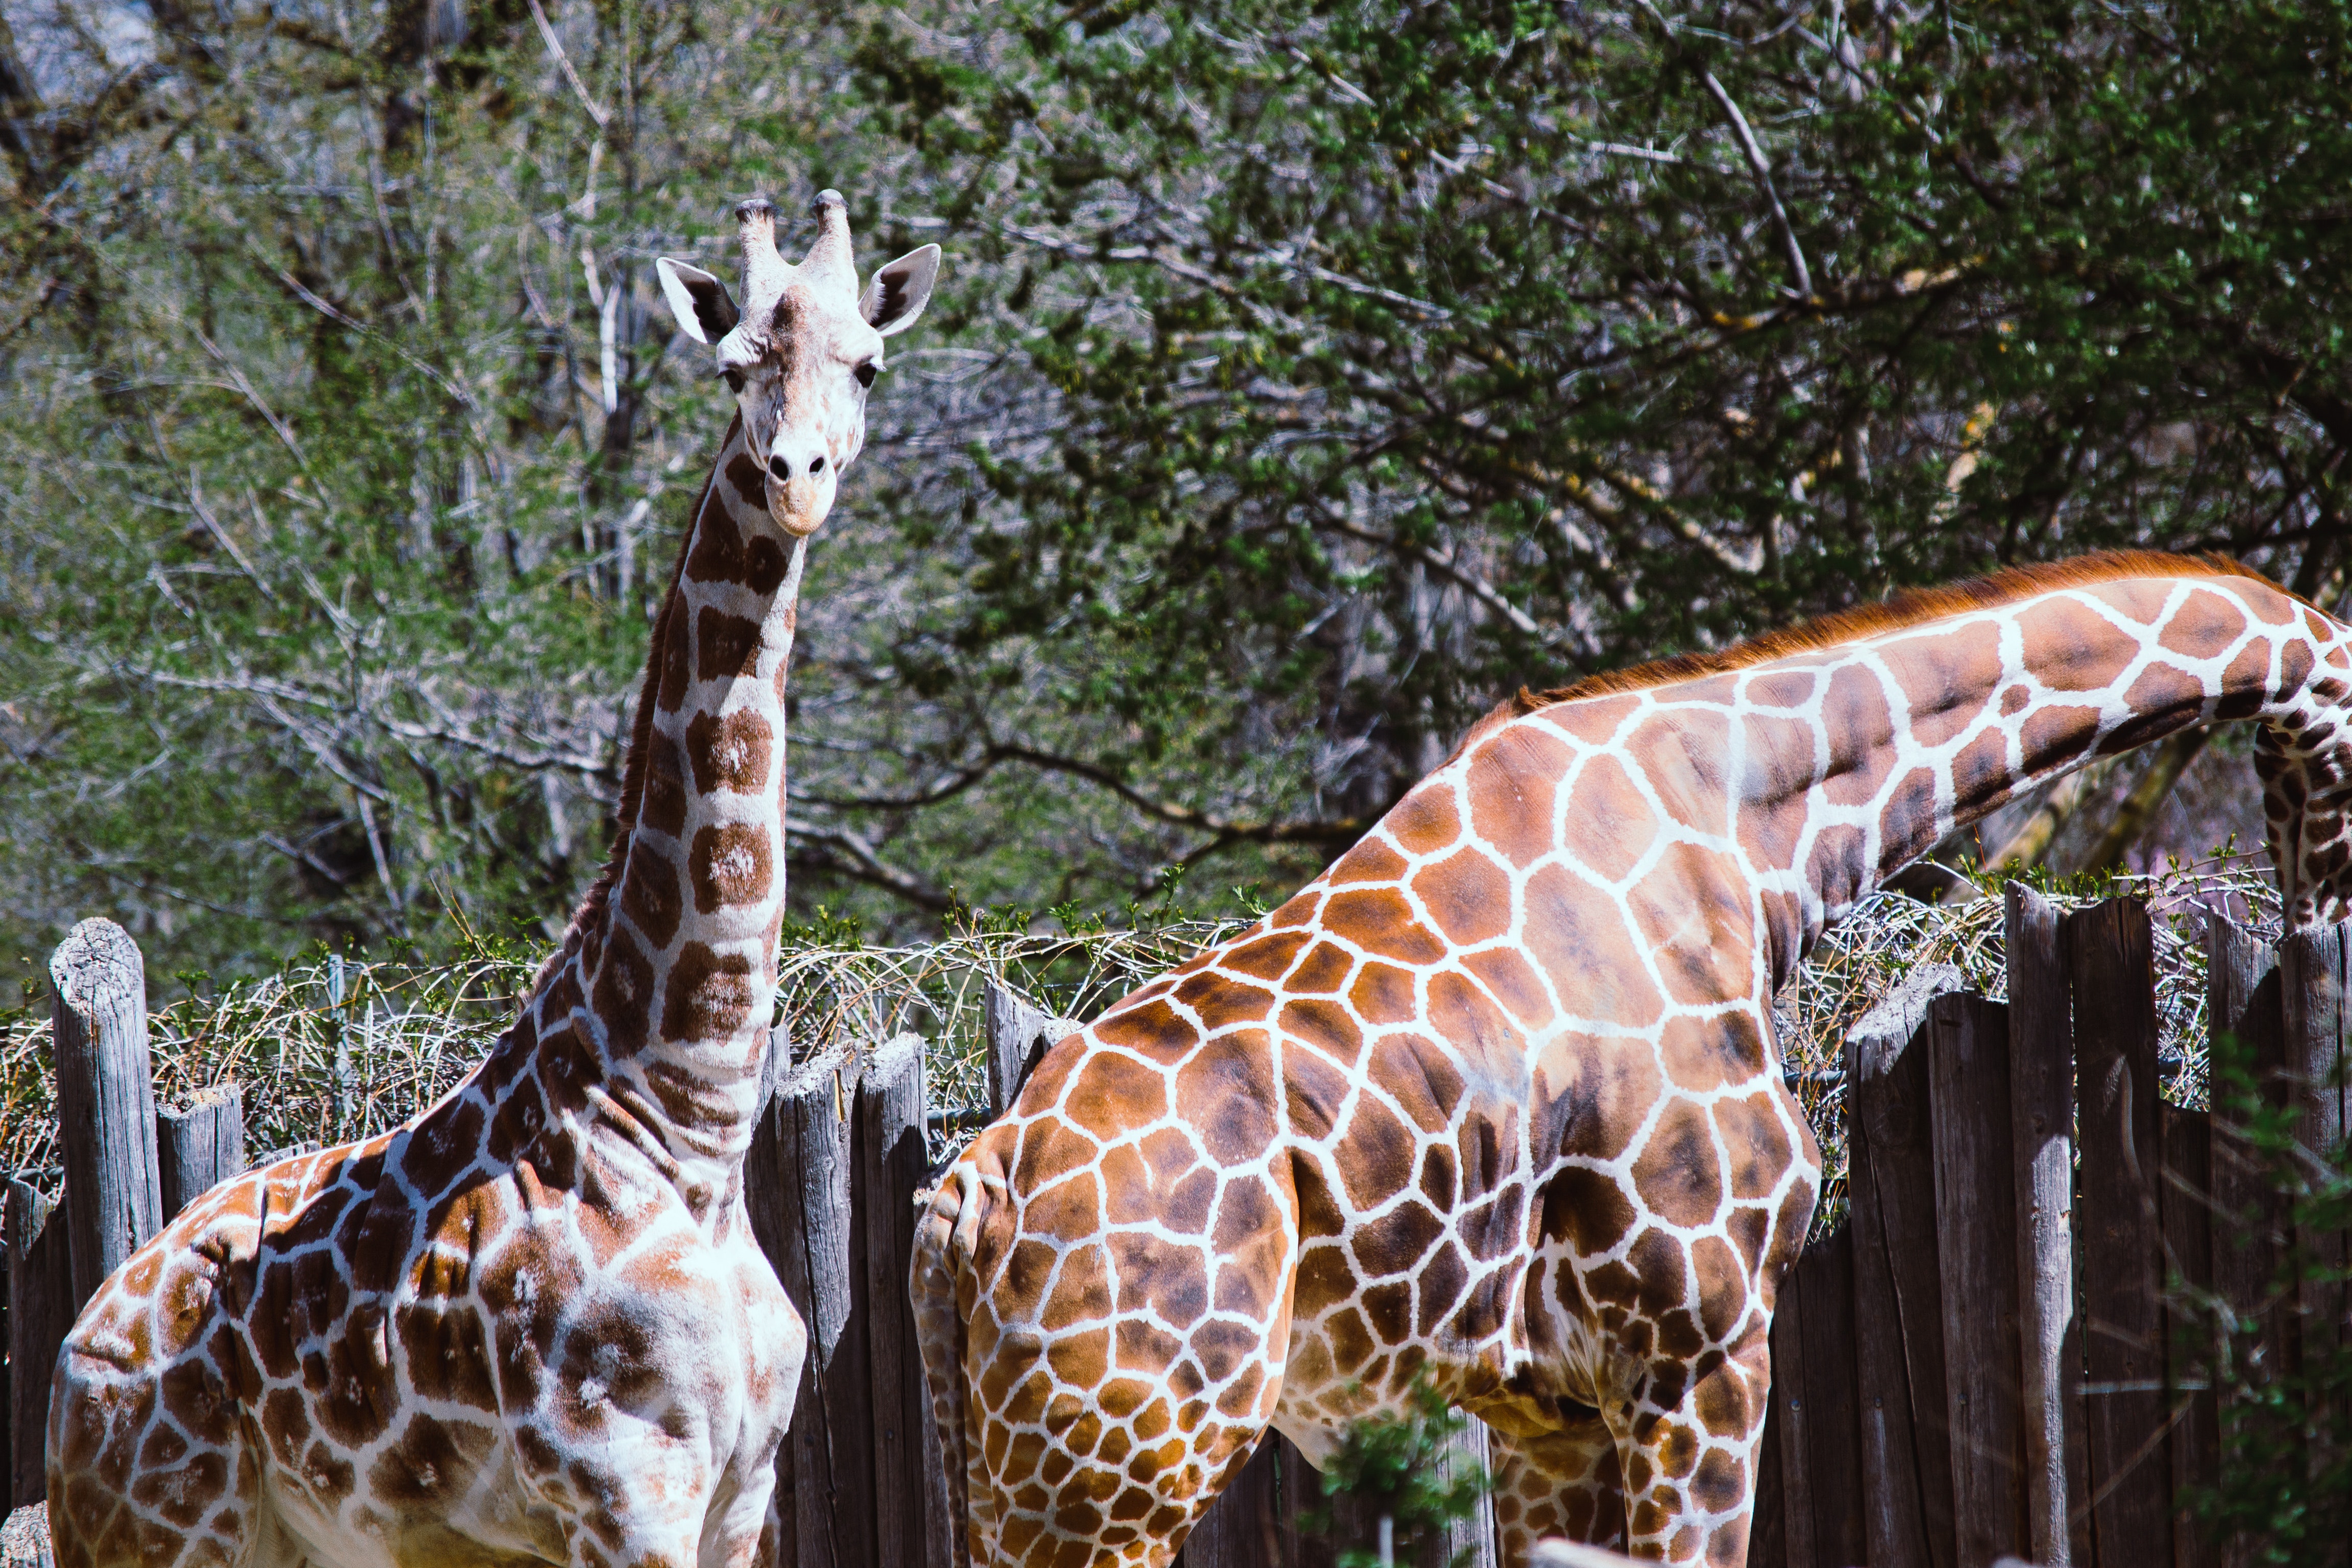
giraffe, giraffidae, terrestrial animal, wildlife, mammal, nature reserve, zoo, organism, wilderness, leaf, snout, adaptation, neck, fawn, plant community, grass, tree, plant, national park, safari, woodland, photography, recreation, landscape, grassland, savanna, forest